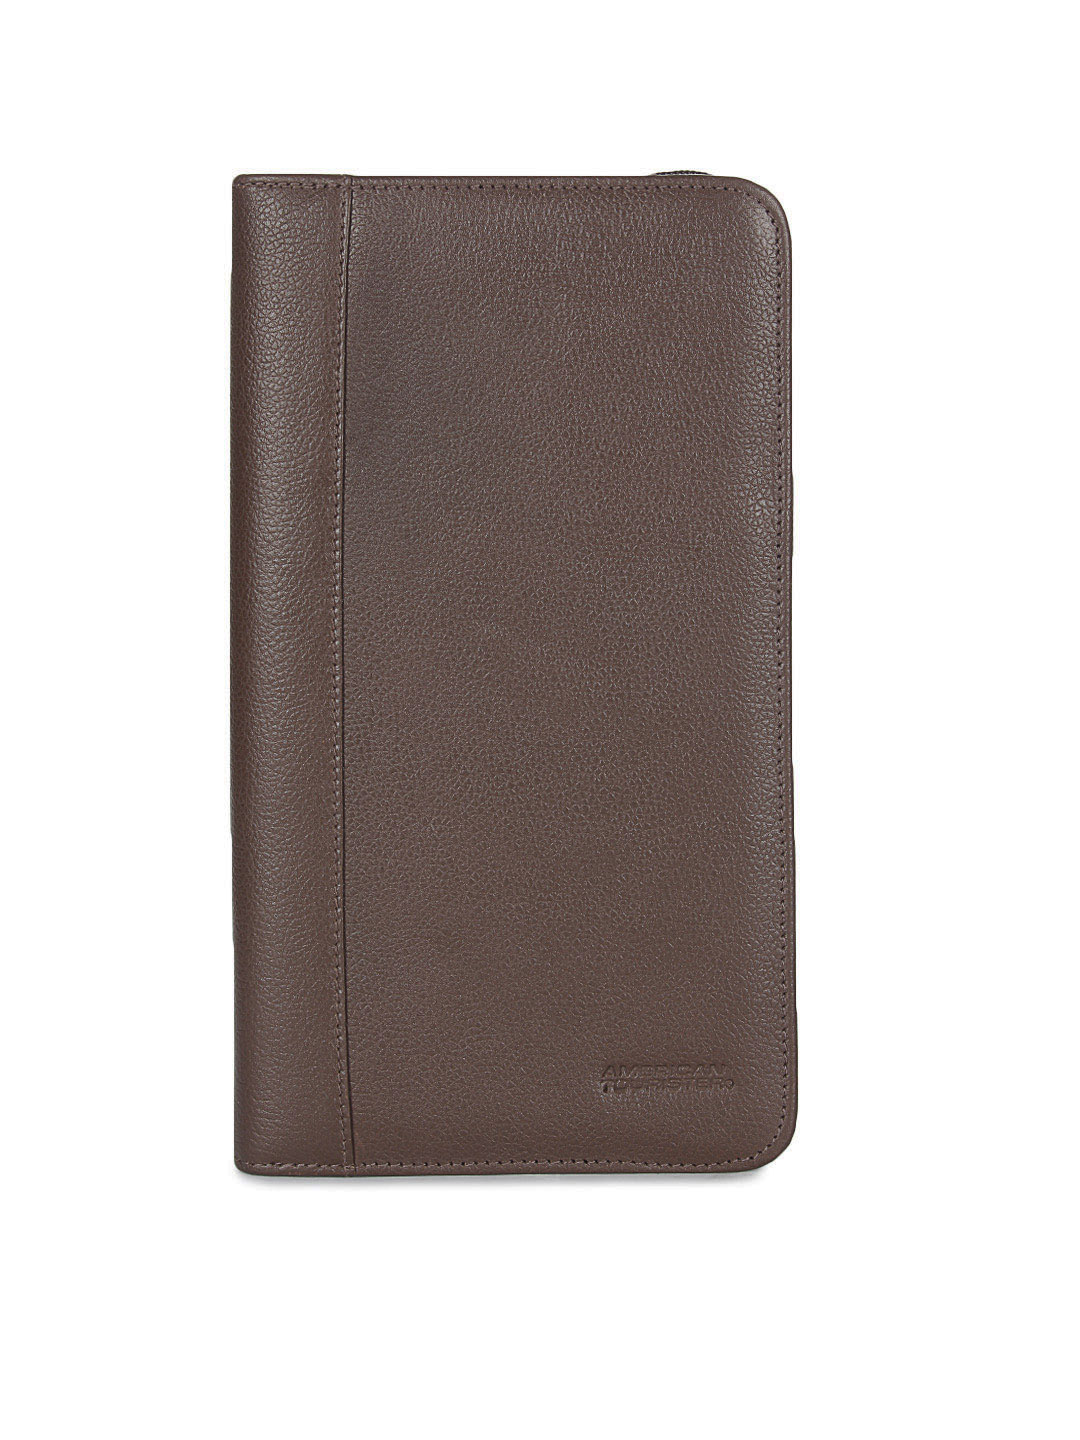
American Tourister Unisex Brown Passport Holder
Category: Accessories / Wallets / Wallets
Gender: Unisex
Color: Brown
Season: Summer 2012
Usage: Casual